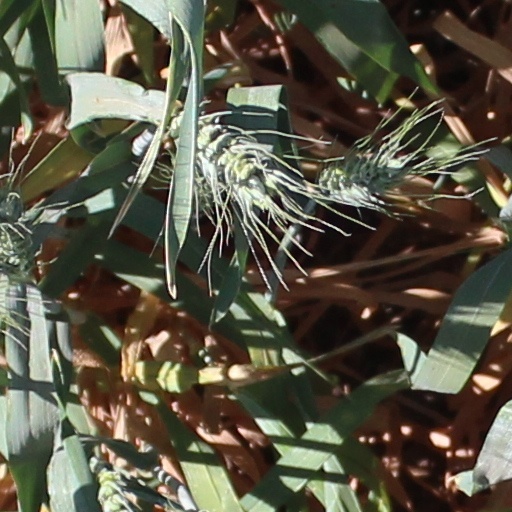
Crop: wheat